Bill Dewbre

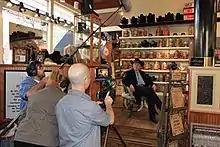
Dewbre being interviewed for a video in Dallas store.

Dewbre is the owner of Wild Bill's Western Store in Dallas, Texas. Its current location, which opened in 2006, is in the West End Historic District of Dallas. The store offers customers customizable western wear like hats and boots with standard and 'exotic' hide options. The store also puts on corporate events for companies like Google and "National Geographic".